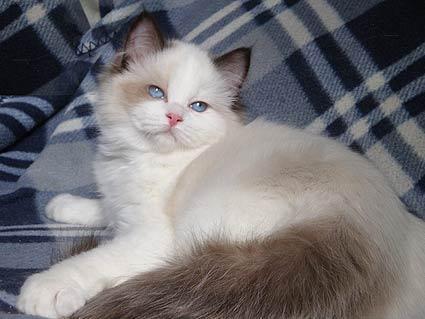
Ragdoll